The Emperor's Nightingale

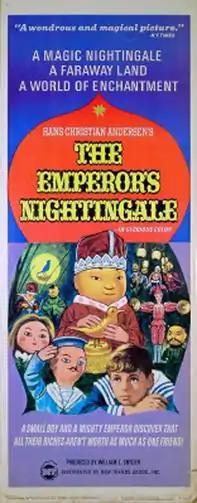

The Emperor's Nightingale is a 1949 Czechoslovak stop-motion animated film directed by Jiří Trnka and Miloš Makovec. The film is based on the 1843 fairy tale "The Nightingale" by Hans Christian Andersen. Boris Karloff provides the voice of the narrator in the 1951 American dubbed version. The film won the Golden Leopard at the Locarno International Film Festival.